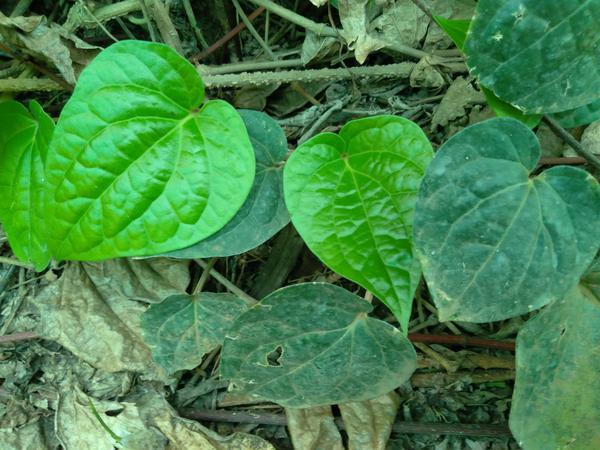
Plant: Betel